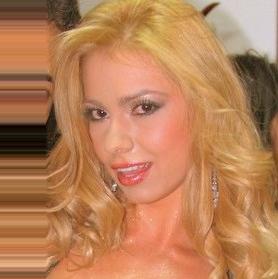
Age: 23